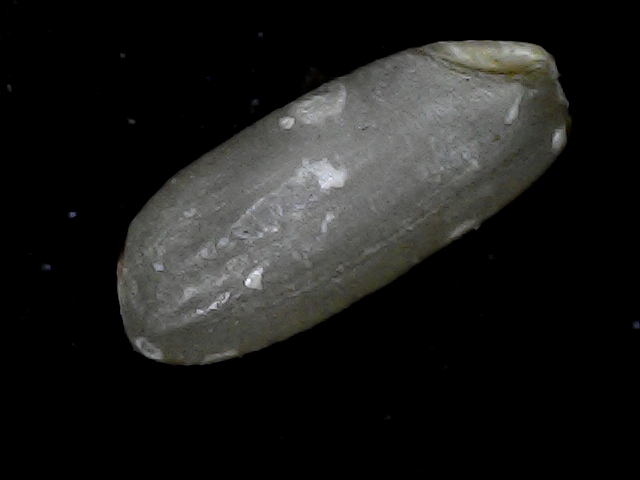
Rice variety: BD79